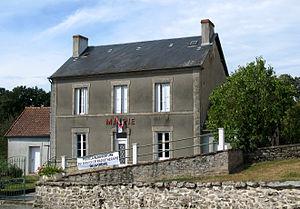
Sagnat est une commune française située dans le département de la Creuse en région Nouvelle-Aquitaine.